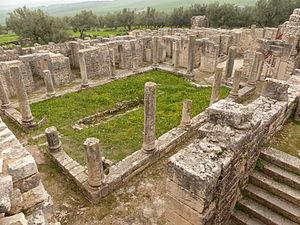
Les ruines de la villa dite du Trifolium à Dougga, en Tunisie
Dougga ou Thugga est un site archéologique situé dans la délégation de Téboursouk au Nord-Ouest de la Tunisie.
Le Nord-Ouest tunisien est une région du nord de la Tunisie, limitrophe de la frontière algéro-tunisienne et s'étendant de Tabarka au Nord à Rouhia au Sud.